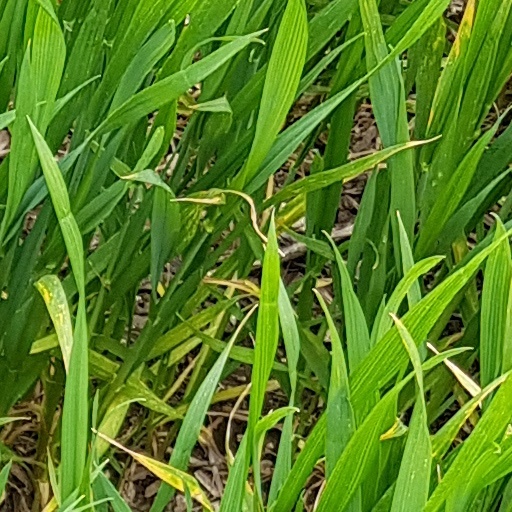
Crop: wheat